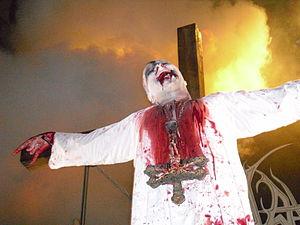
Le black metal norvégien est la deuxième vague de black metal, ayant émergé en Norvège au début des années 1990. Ce mouvement est considéré par une partie de l'audience générale comme une secte — le Black Metal Inner Circle — basée à Oslo.